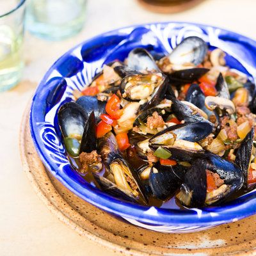
mussels with sausage , mushrooms , and food